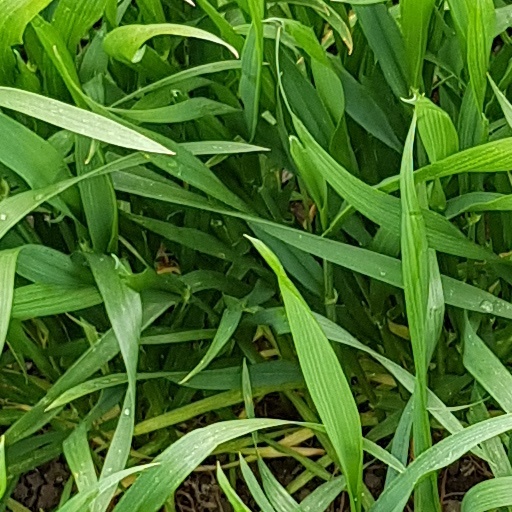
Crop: wheat